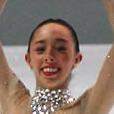
Age: 17